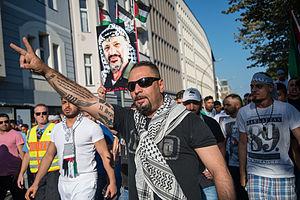
L'antisionisme désigne l'opposition au sionisme. Le terme est utilisé dans différents contextes et pour décrire différentes positions politiques caractérisées par de l'hostilité qui peut être : à l'État d'Israël, à sa création, à son caractère juif, à son territoire, à l'autodétermination du peuple juif, à une perception du mouvement sioniste ou à d'autres sujets comme le statut des territoires palestiniens. Au cours de l'histoire, le concept a fait partie de la réflexion politique juive, puis il a été repris dans le monde arabe, par le nationalisme palestinien, par l'URSS et plus récemment dans la rhétorique anti-israélienne. Des liens entre l'antisionisme et l'antisémitisme sont soulevés.